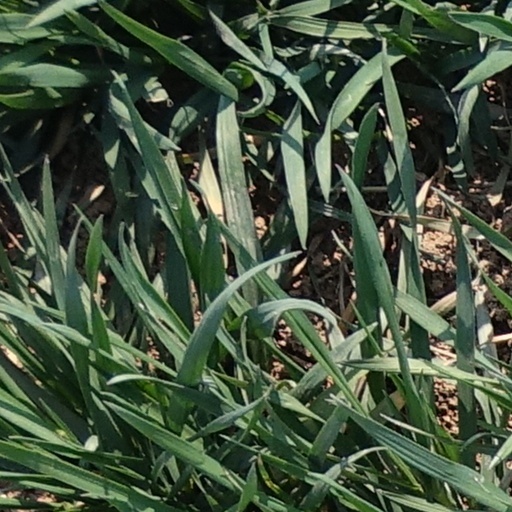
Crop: wheat